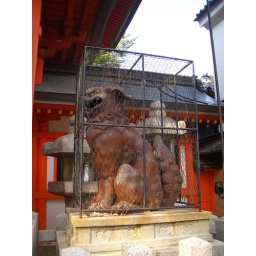
lion dog in a cage